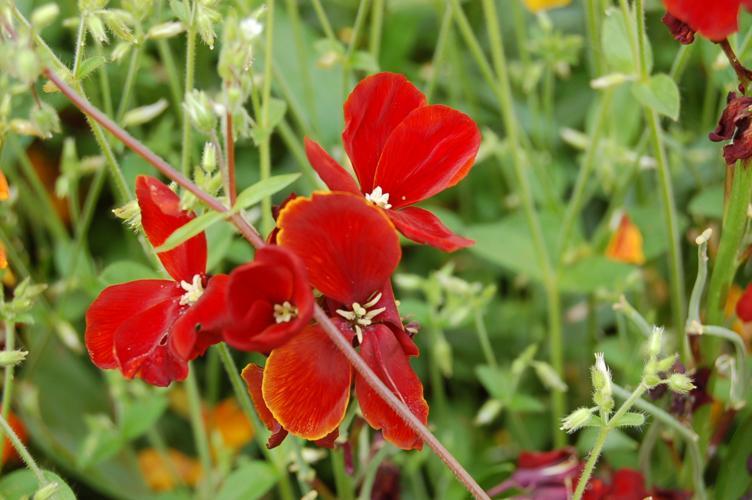
Label: wallflower